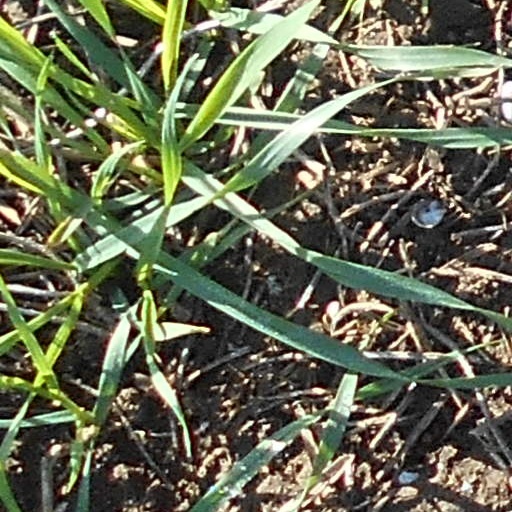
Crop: wheat